Mary Russell, Duchess of Bedford

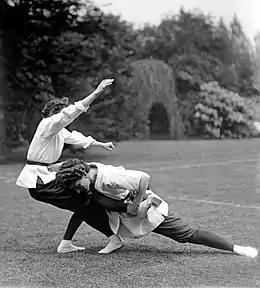
The Duchess (right) practising jujutsu with Emily Diana Watts  1905

In January 1918, the duchess was awarded the Royal Red Cross in the second Associate grade, for her services to wartime nursing at Woburn Auxiliary Hospital. She was appointed a Dame Commander of the Order of the British Empire in 1928. She was also Dame of Grace of the Order of Saint John (DGStJ) and a Fellow of the Linnean Society of the Imperial College (FLS).